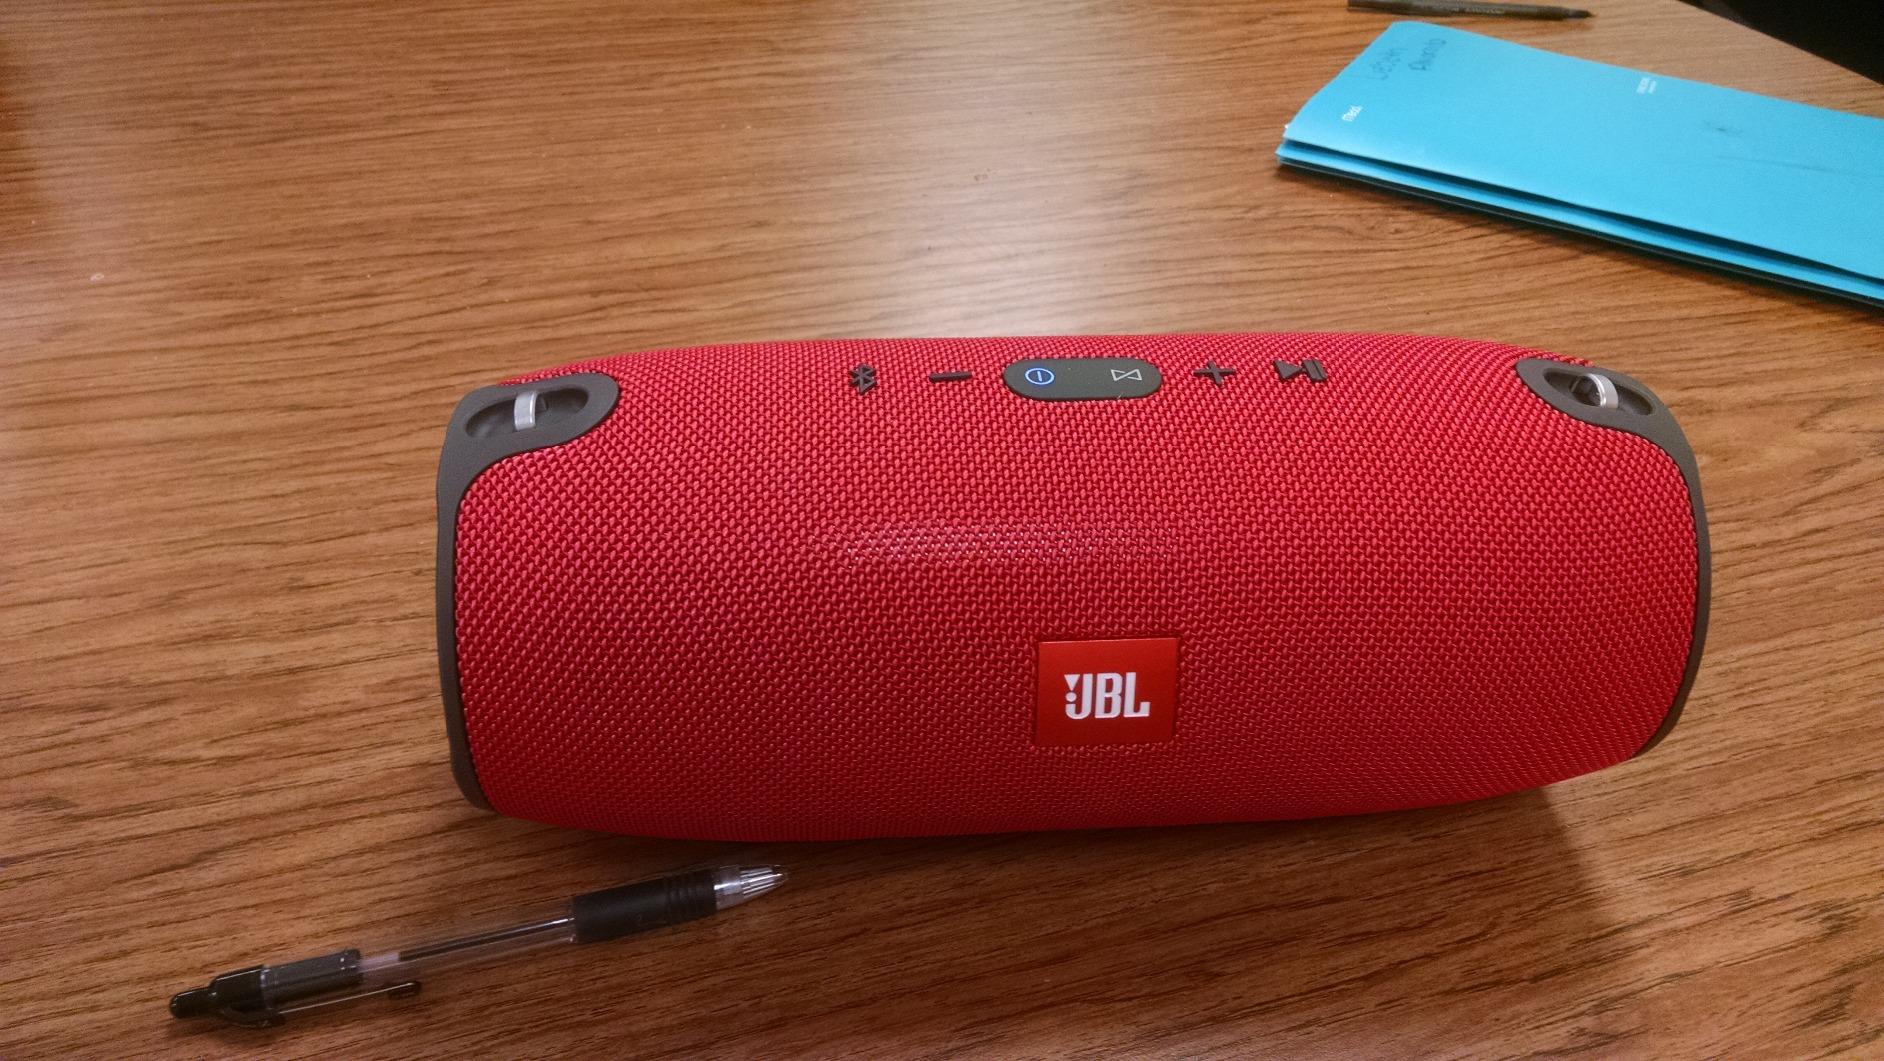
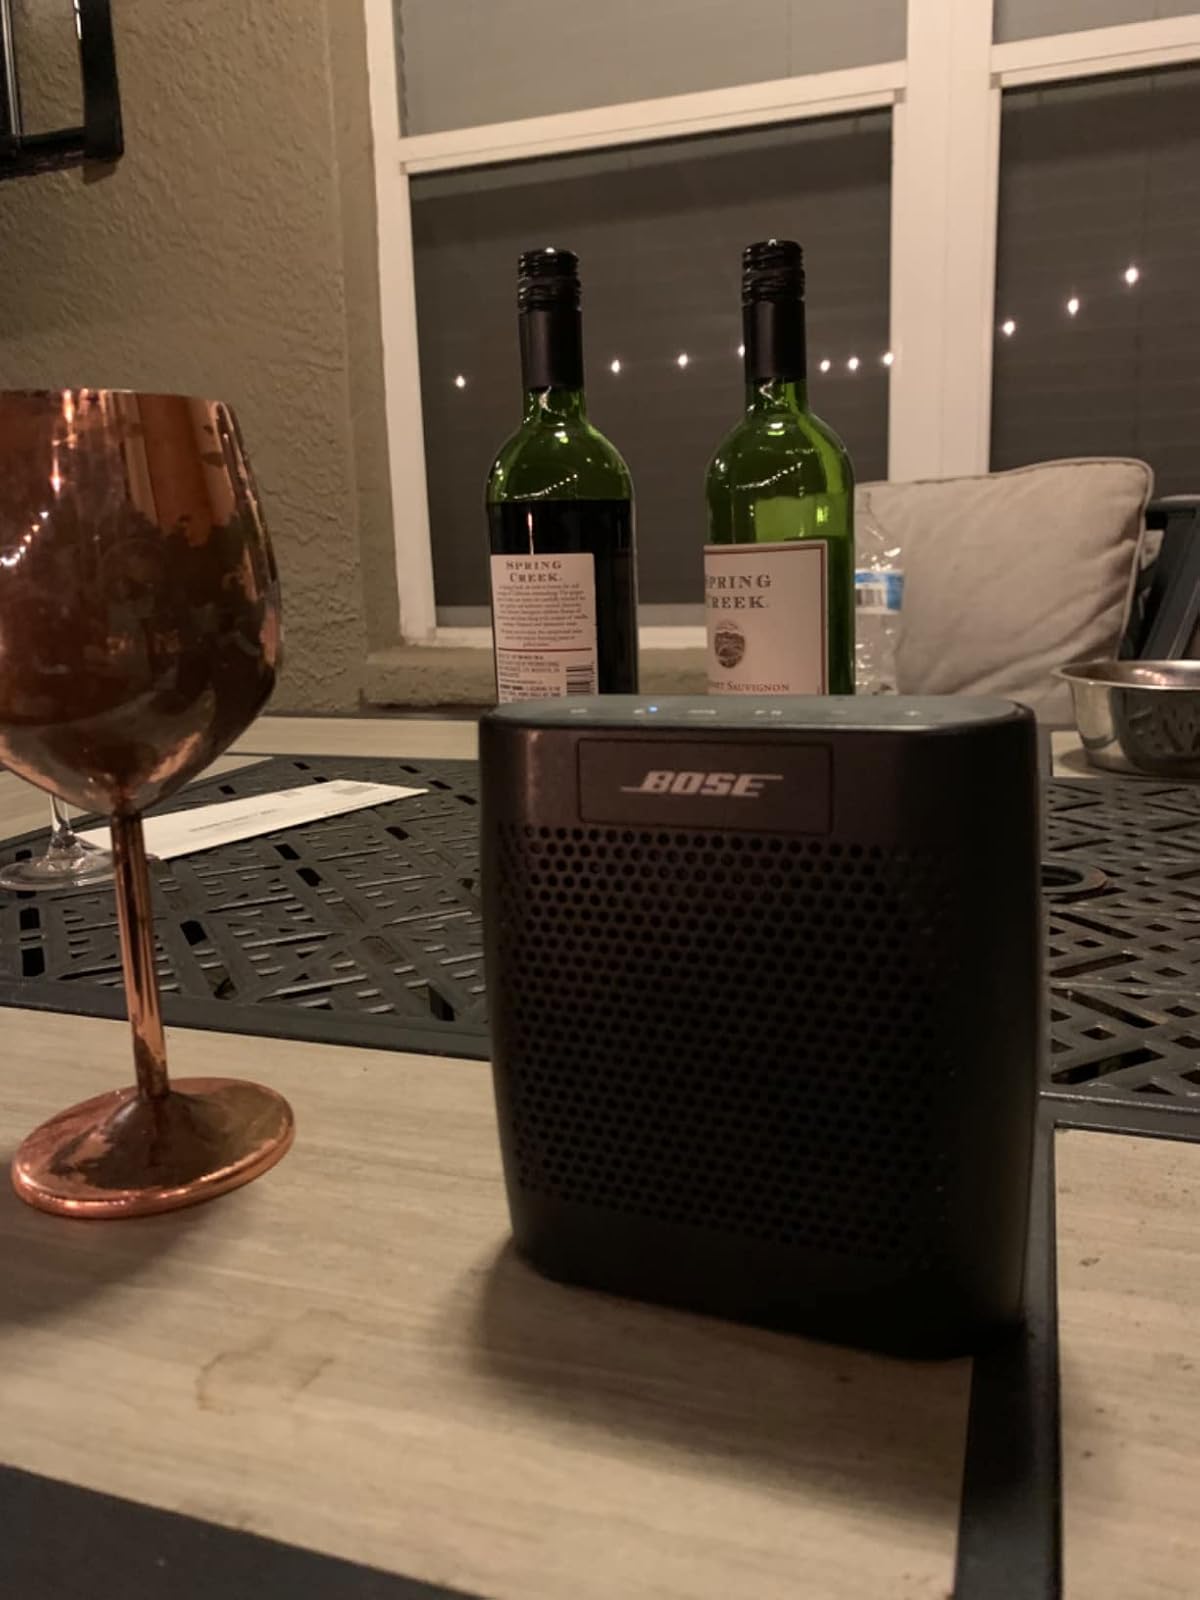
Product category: speaker
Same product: no